Seatbelt basalt

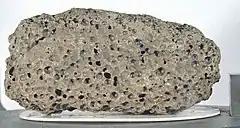
Sample 15016, the Seatbelt Basalt

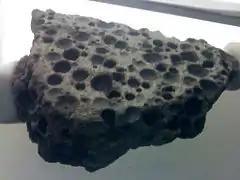
Cut fragment on display at the National Air and Space Museum

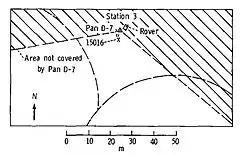
Planimetric map of Station 3 from the "Apollo 15 Preliminary Science Report". X indicates sample locations, 5-digit numbers are LRL sample numbers, rectangle is lunar rover (dot indicates TV camera), black spots are large rocks, dashed lines are crater rims or other topographic features, and triangles are panorama stations.

Lunar Sample 15016, better known as the "Seatbelt Basalt", is a lunar sample discovered and collected on the Apollo 15 mission in 1971 in the Hadley-Apennine region of the Moon. The rock is a vesicular olivine basalt.